Tyler Wotherspoon

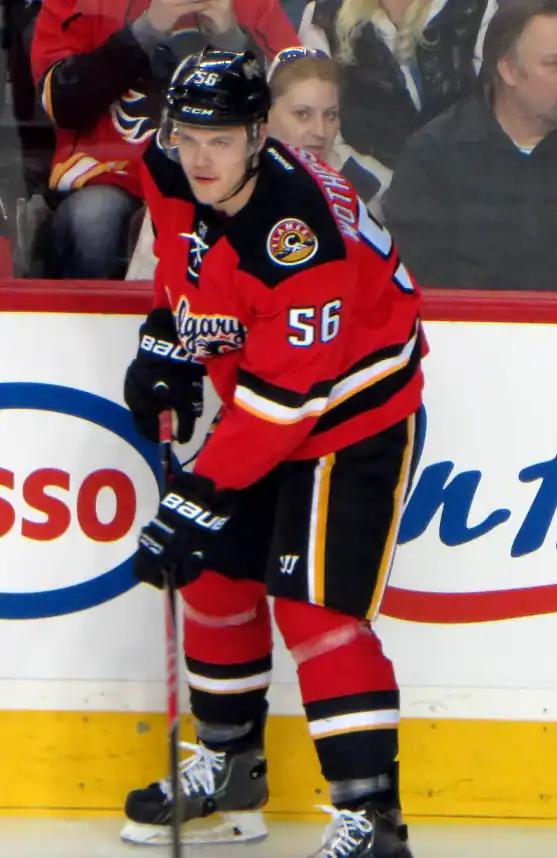
Wotherspoon with the Calgary Flames in 2014

Selected by the Calgary Flames with their second-round pick (57th overall) during the 2011 National Hockey League (NHL) entry draft, Flames Special Assistant to General Manager Craig Conroy described Wotherspoon as a player whose qualities often go unnoticed: "If you're a stay-at-home defenceman that can join the rush, make the good first pass, doesn't get beat one-on-one, very sound, it doesn’t stand out." Upon turning professional, Wotherspoon was assigned to Calgary's American Hockey League (AHL) affiliate, the Abbotsford Heat, for the 2013–14 season. He had nine points in his first 48 games and a plus-minus of +13 when an injury to defenceman Dennis Wideman late in the season caused the Flames to recall Wotherspoon on an emergency basis. He made his NHL debut on March 7, 2014, a 4–3 victory over the New York Islanders. He recorded his first point the following night with an assist on a Brian McGrattan goal in a contest against the Vancouver Canucks. Wotherspoon appeared in 14 games with the Flames, recording four assists, before suffering a shoulder injury that required surgery and ended his season. In the 2014–15 season, Wotherspoon was assigned to the Flames new AHL affiliate, the Adirondack Flames. Having played 61 games with Adirondack, scoring 2 goals and 24 points, he was recalled by Calgary on April 3, 2015. He made his NHL season debut in the season finale, a 5–1 loss to the Winnipeg Jets. He made his playoff debut in the 2015 Stanley Cup playoffs, making four appearances in the first round win over the Vancouver Canucks, paired with David Schlemko. He made two more appearances in the second round where the Flames were defeated by the Anaheim Ducks.